Fabiano Cangelosi

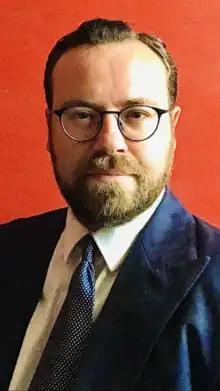

Fabiano Cangelosi (born 21 February 1987) is an Australian barrister, based in Hobart, Tasmania. Cangelosi has been involved in a number of high-profile cases, and was between 2018 and June 2020 the Tasmanian President and Director of the Australian Lawyers Alliance. Since August 2022, Cangelosi has been an occasional contributor to Crikey, writing on Tasmanian legal and political affairs.